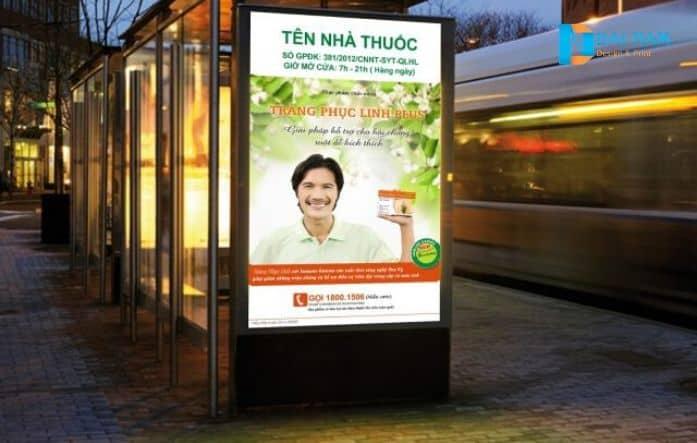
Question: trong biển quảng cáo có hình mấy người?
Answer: một người